Abhaya Subba

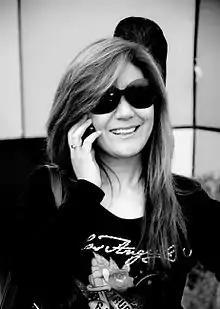
Abhaya Subba during a local concert in Kathmandu

Abhaya Subba (Limbu) is a Nepalese singer-songwriter and musician, best known as the front woman of the rock band Abhaya & the Steam Injuns. She is a former RJ of Times FM and Hits FM, and is famous for her progressive music and social initiatives. She is the founder of Women in Concert that gives a platform and creates a safe environment for upcoming female artistes.